Germaine of Foix

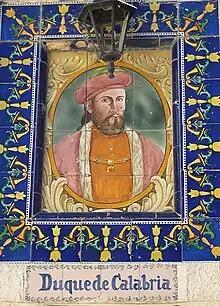
Depiction of her third husband, the Duke of Calabria.

Germaine's second marriage was unhappy and abusive, Johann being a violent person engaging in various forms of debauchery. They had no children, and he died in 1525. Germaine remarried a year later, in August 1526 in Seville to Ferdinand, Duke of Calabria (1488–1550), the eldest son of Frederick IV, the deposed king of Naples. The couple were patrons of literature and music at their court. The poets Juan Fernández de Heredia (circa 1310 – 1396), Luis de Milán (circa 1500 – circa 1561), and Baltasar de Romaní (circa 1485 – 1547) were among their protégés. They also collected Greek and Latin codices. Germaine worked towards the gradual integration of Valencia into Castile-dominated Spain. It has been suggested by Valencian historians that Germaine's move to Valencia was the first step towards the degradation of the reputation of the Valencian language, as the higher classes started using Castilian Spanish instead of their first language to please her.